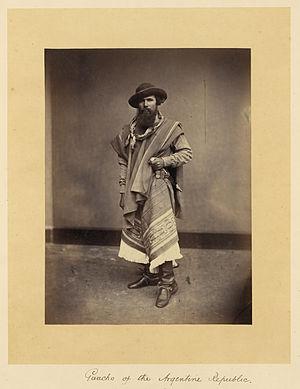
«